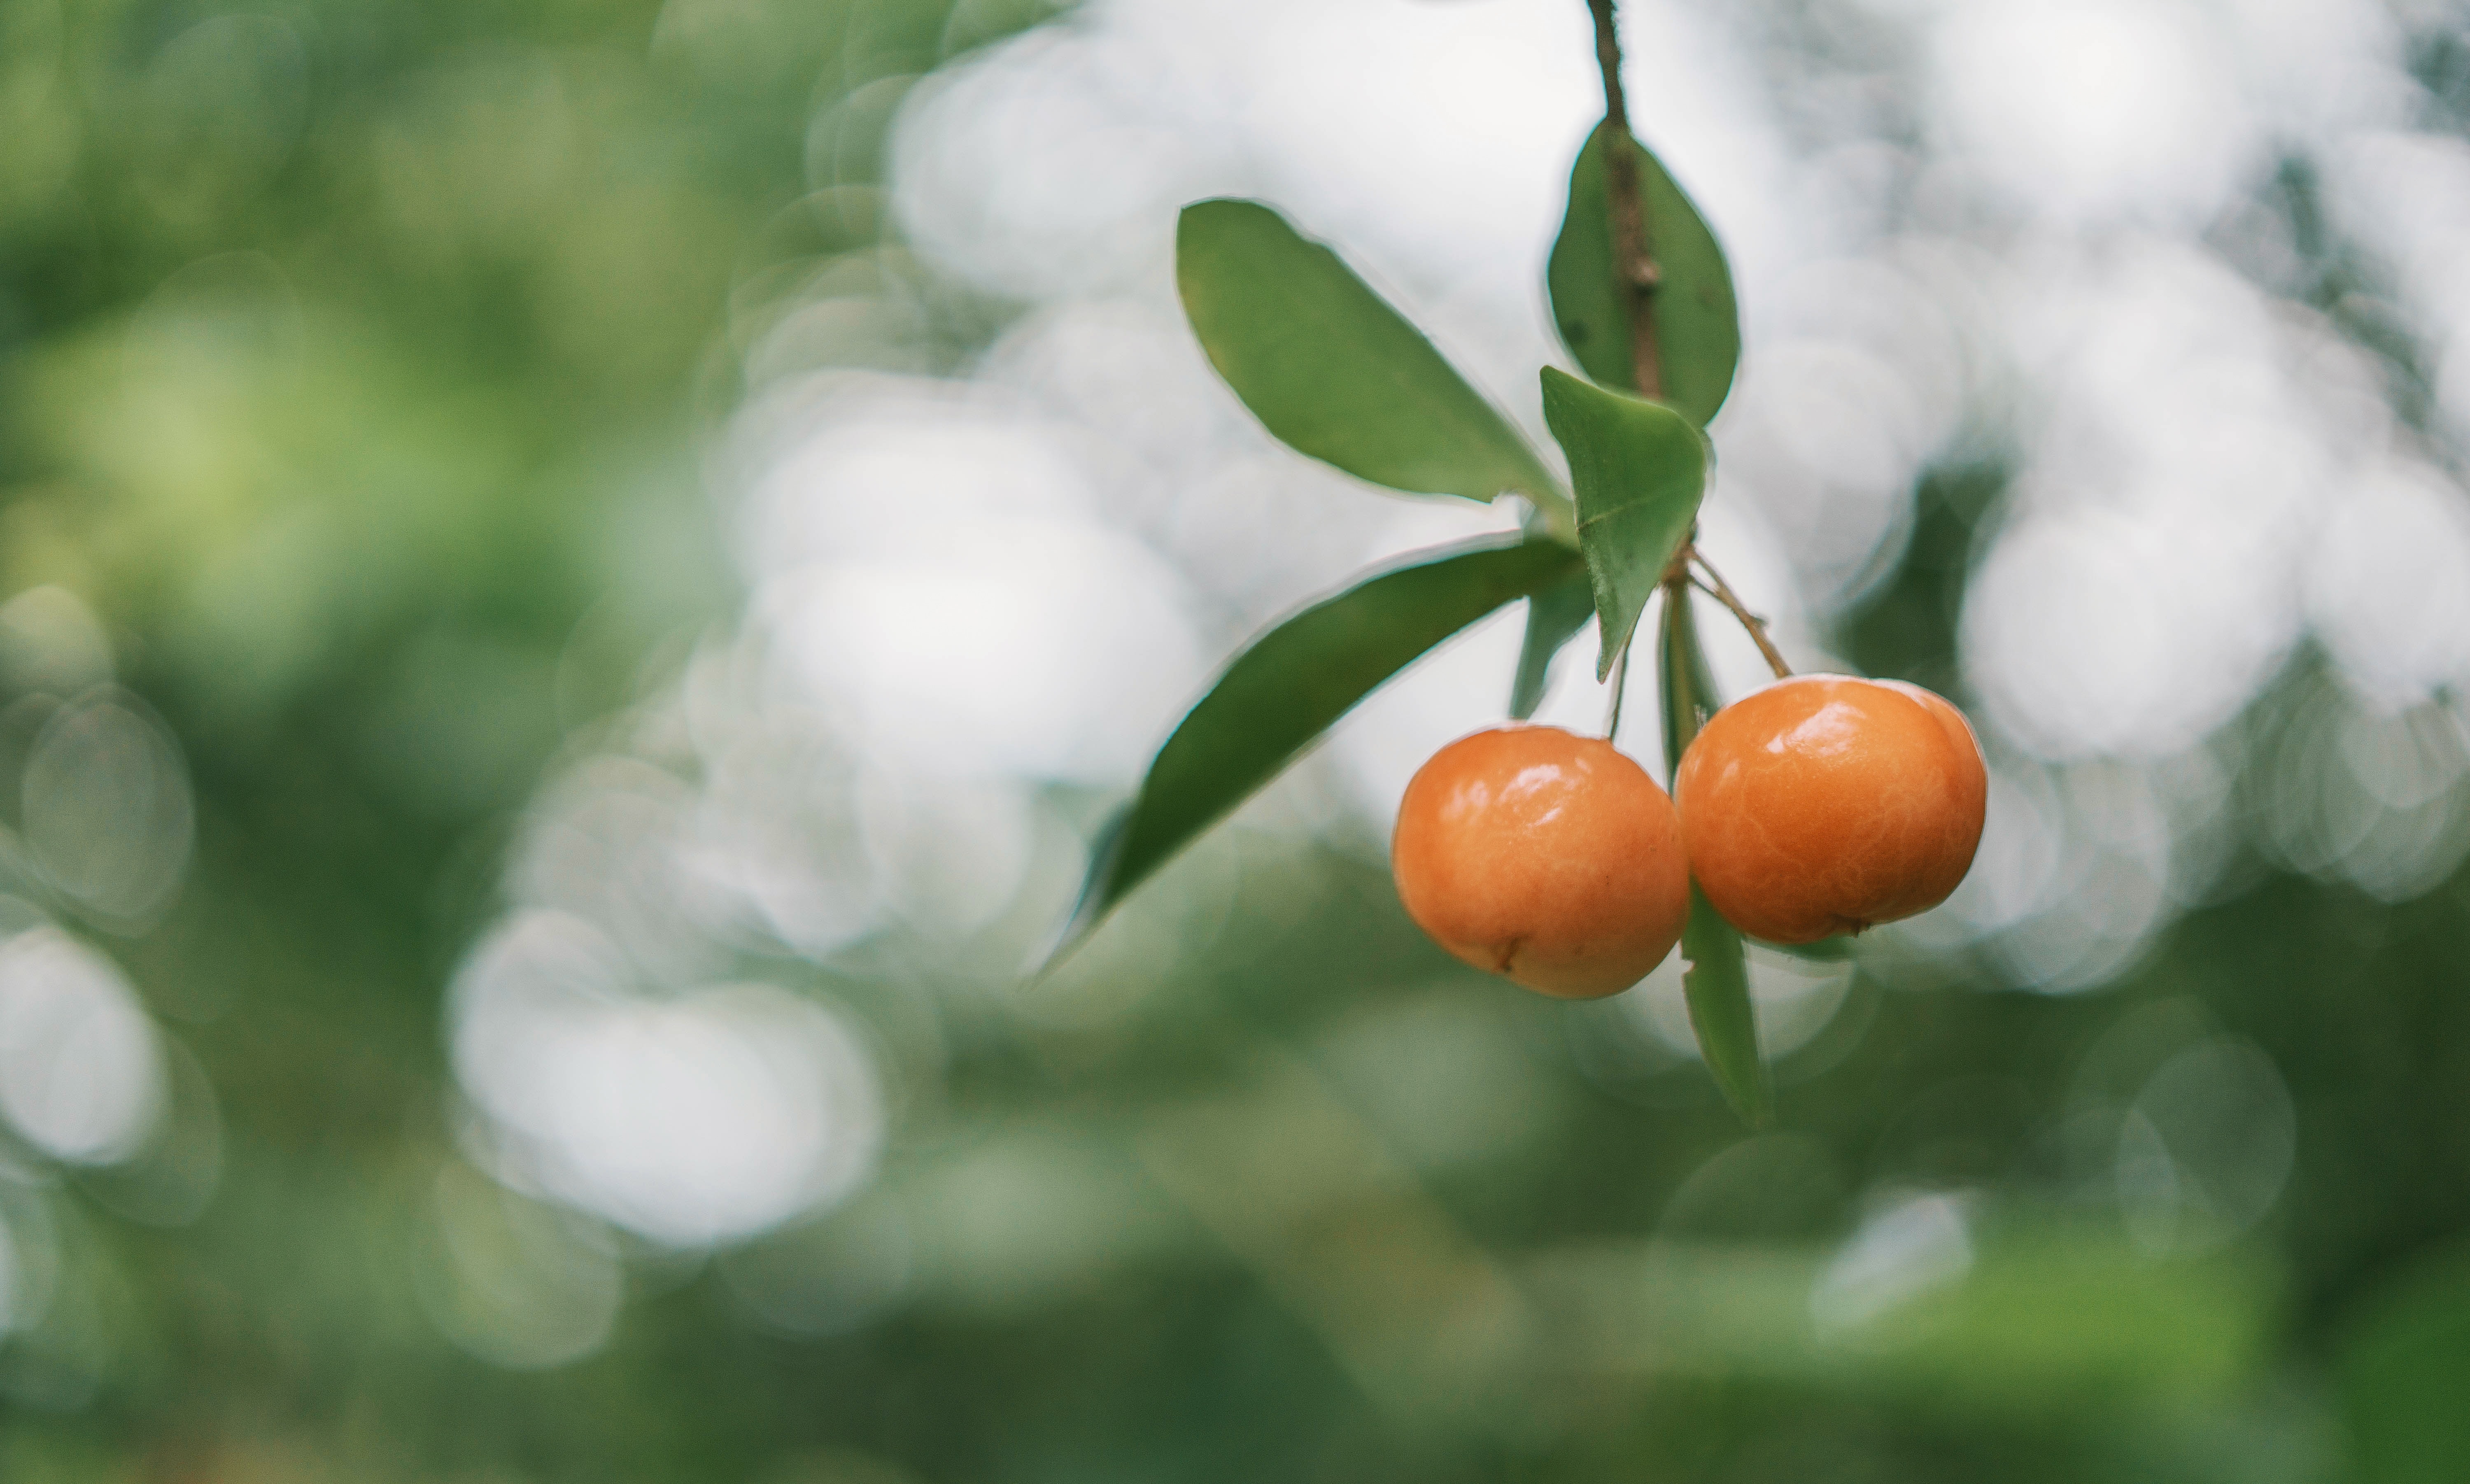
fruit tree, fruit, plant, citrus, flower, orange, leaf, kumquat, tangerine, flowering plant, branch, tree, food, bitter orange, hippophae, produce, clementine, mandarin orange